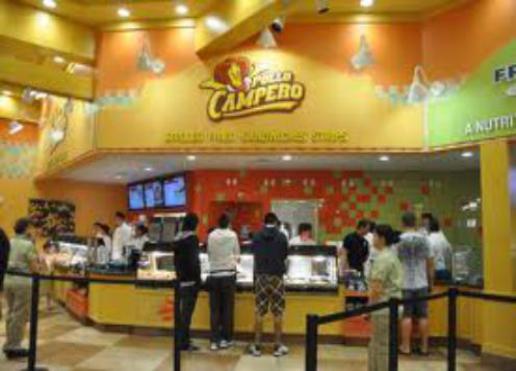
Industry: Food